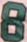
Number: 8